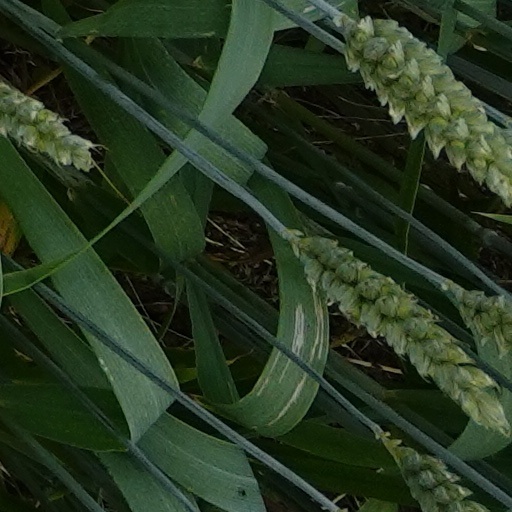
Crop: wheat